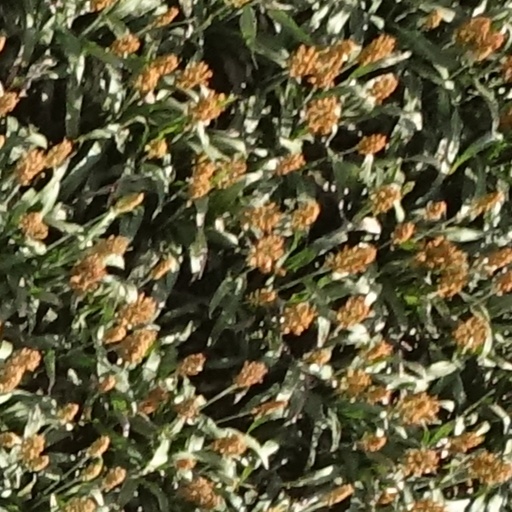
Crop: sorghum